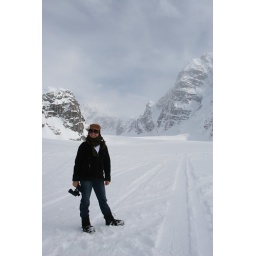
heres the runway where my plane landed on the glacier at the base of Mount Mckinley, tallest mountain in the USA.